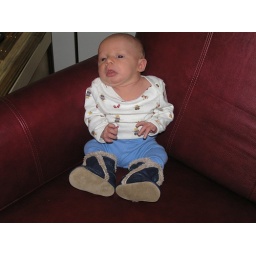
theo in the big red chair 2